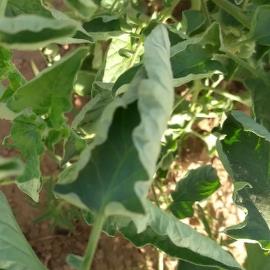
Crop: Tomato
Condition: virosis-d